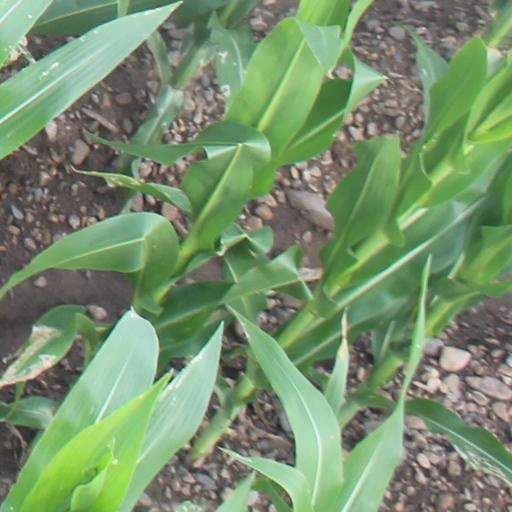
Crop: maize; corn